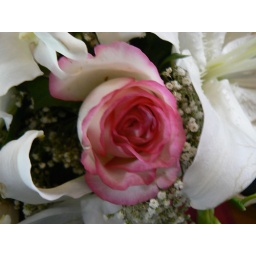
One of the lovely pink roses in Jules' bridal bouquet